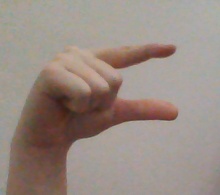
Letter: dal